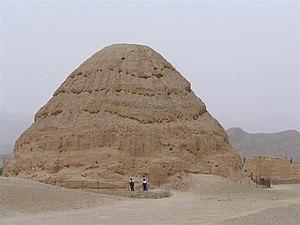
La nécropole des Xia occidentaux ou tombeaux des Xia occidentaux est un site mortuaire d'une superficie de 50 km² situé au pied des monts Helan, dans la région autonome de Níngxià en République populaire de Chine. Le site possède 9 mausolées et environ 250 tombes de personnalités importantes. Le site se situe à environ 40 km de Yinchuan, le chef-lieu de la région autonome de Níngxià et ancienne capitale de la dynastie des Xia occidentaux.
La Chine compte de très nombreux tumuli de forme pyramidale, appelés pyramides chinoises par les premiers Européens à les avoir découverts. La plupart sont situés dans un rayon de 100 km autour de la ville de Xi'an, chef-lieu de la province de Shaanxi en Chine centrale. Ils ont longtemps fait l'objet de controverses, en raison notamment du souci de secret des autorités chinoises, et de leur mauvais état de conservation qui les rend souvent semblables à de simples buttes naturelles.